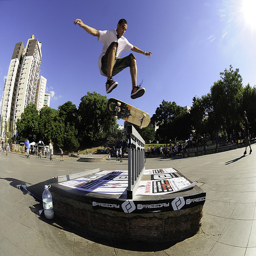
a guy jumping a skateboard over a rail
A man is doing a trick on a skateboard outside
A man flying through the air on a skateboard.
A man doing a trick on a skateboard over a rail.
A guy on skateboard is jumping over a rail.